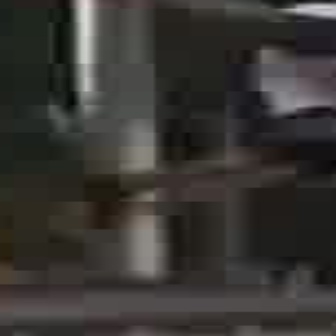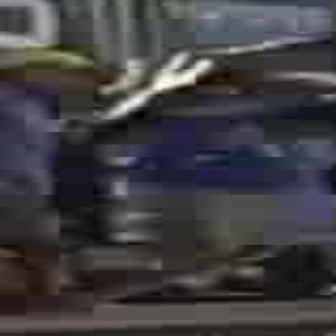
  Please identify the target specified by the bounding box [38,54,193,209] in the first image and locate it in the second image. Return the coordinates in [x_min,y_min,x_max,y_max] format.
Answer: [129,165,248,284]